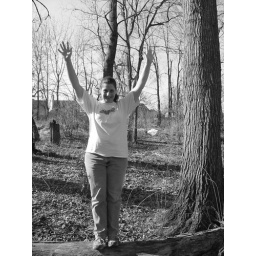
Liz in the black and white woods